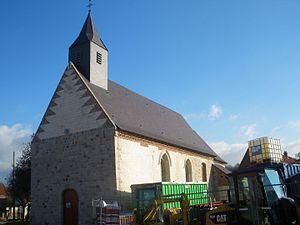
Vue de l'église de Gauchin-Légal.
Gauchin-Légal est une commune française située dans le département du Pas-de-Calais en région Hauts-de-France.